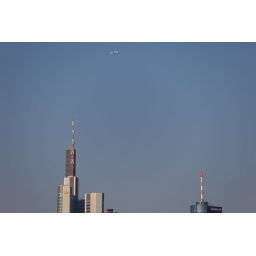
A Lufthansa plane flying over the Commerzbank Tower (259m) and Maintower (200m, named after the river Main)